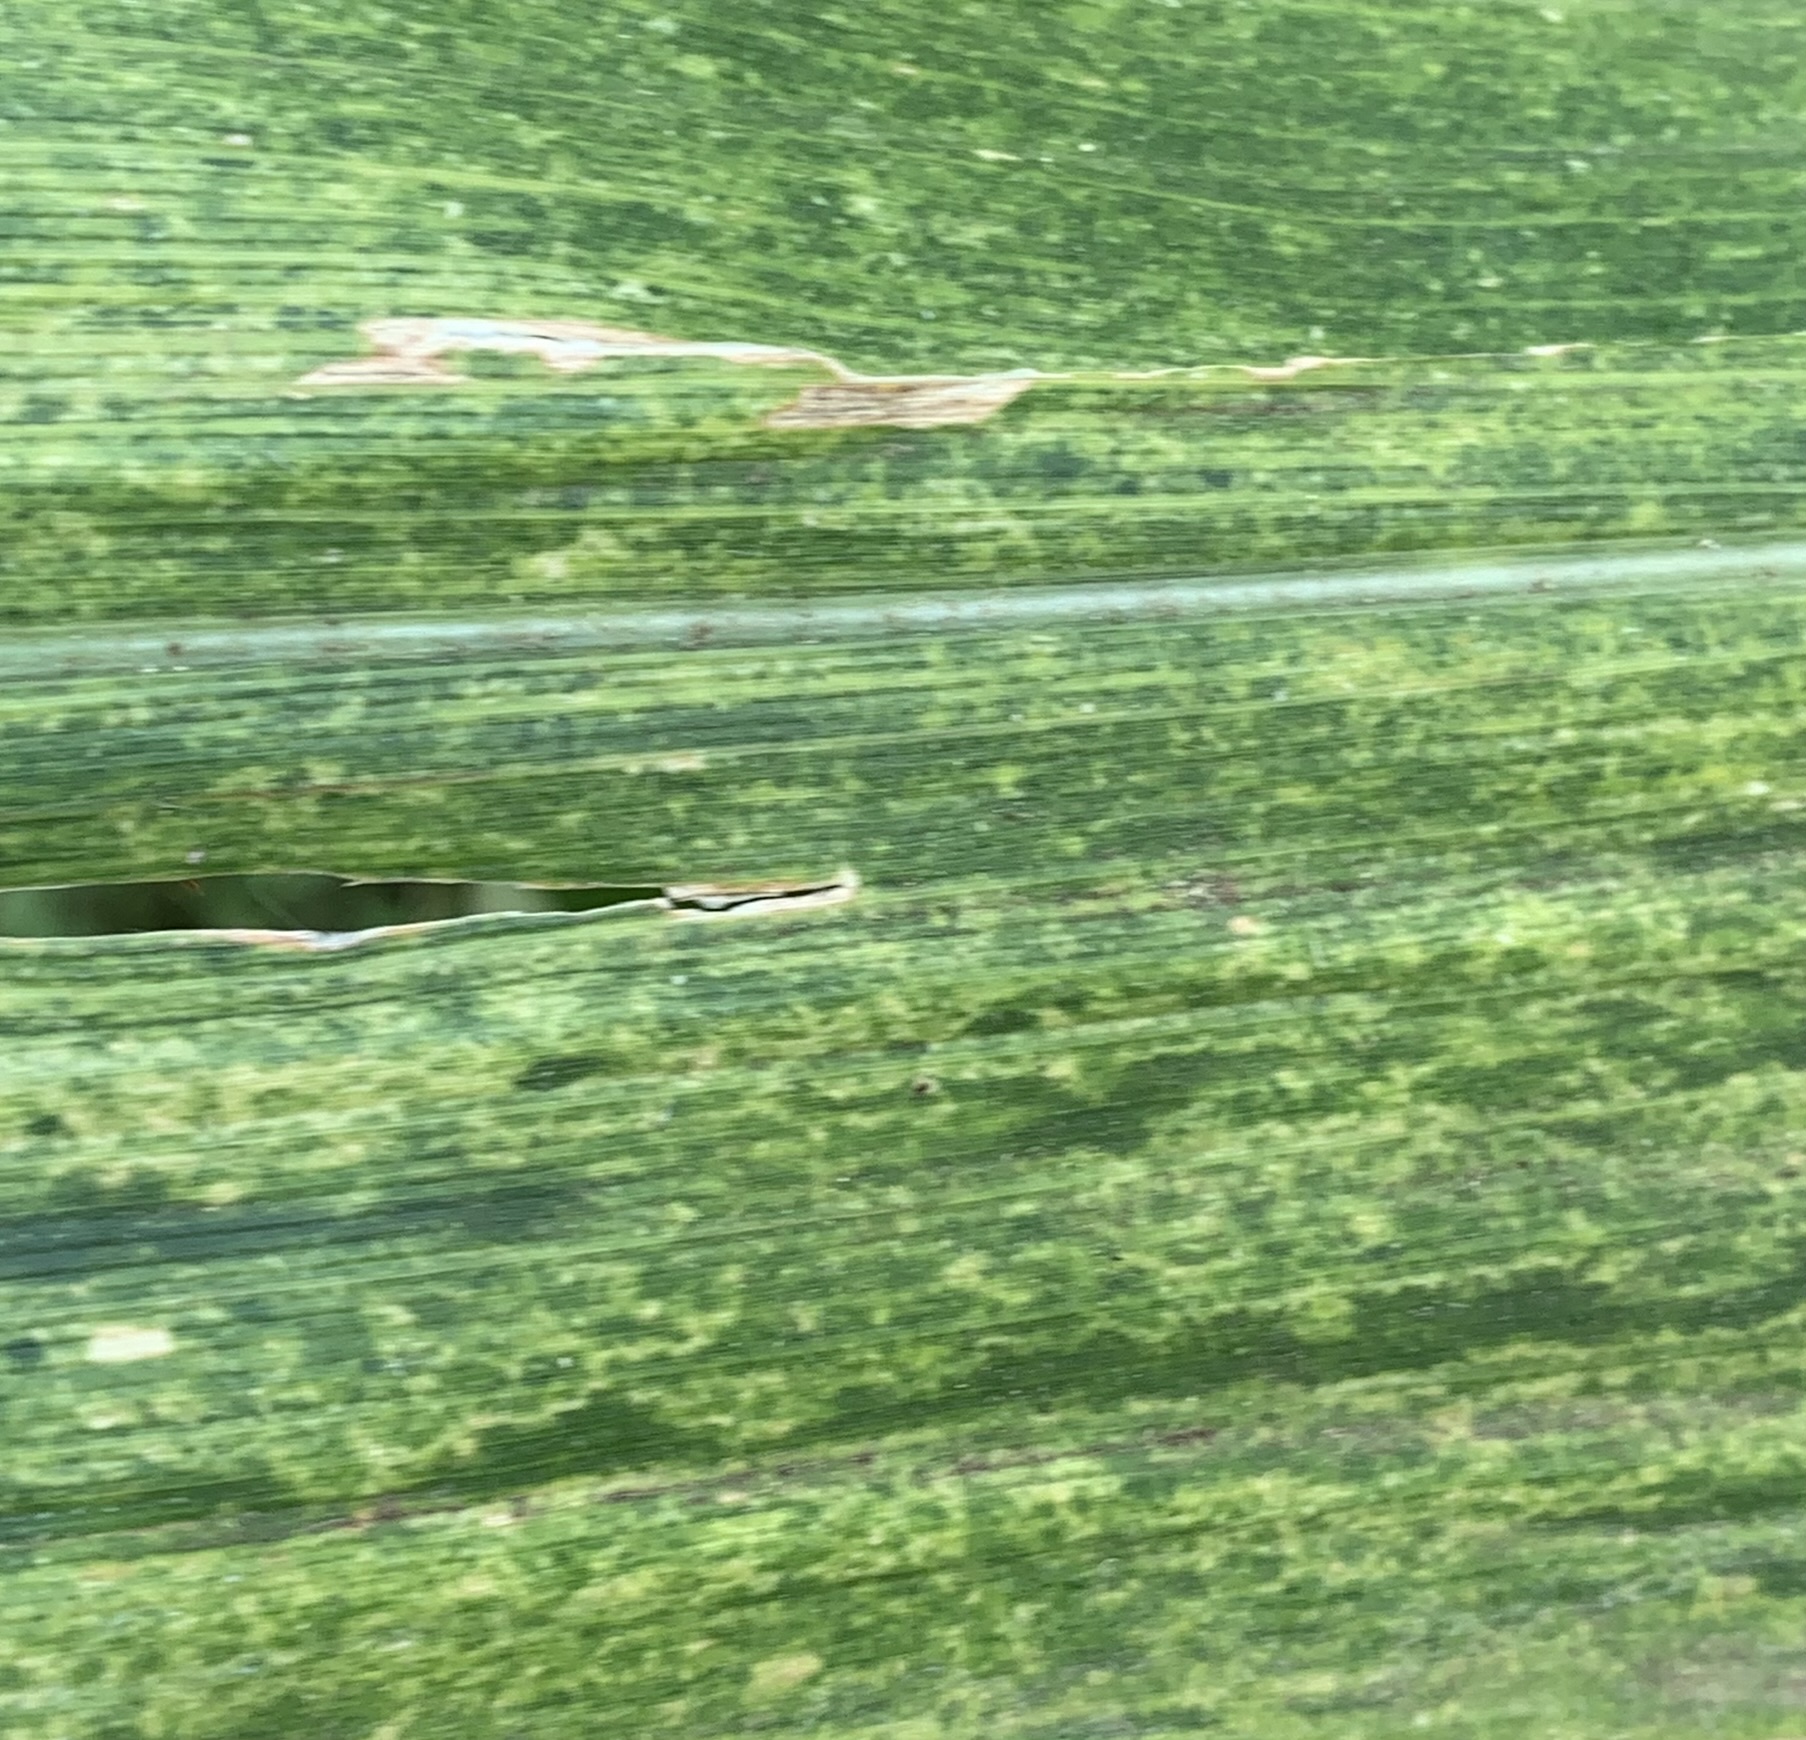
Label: MLN